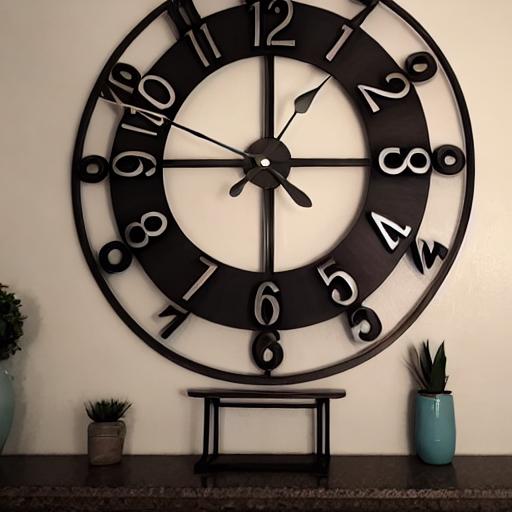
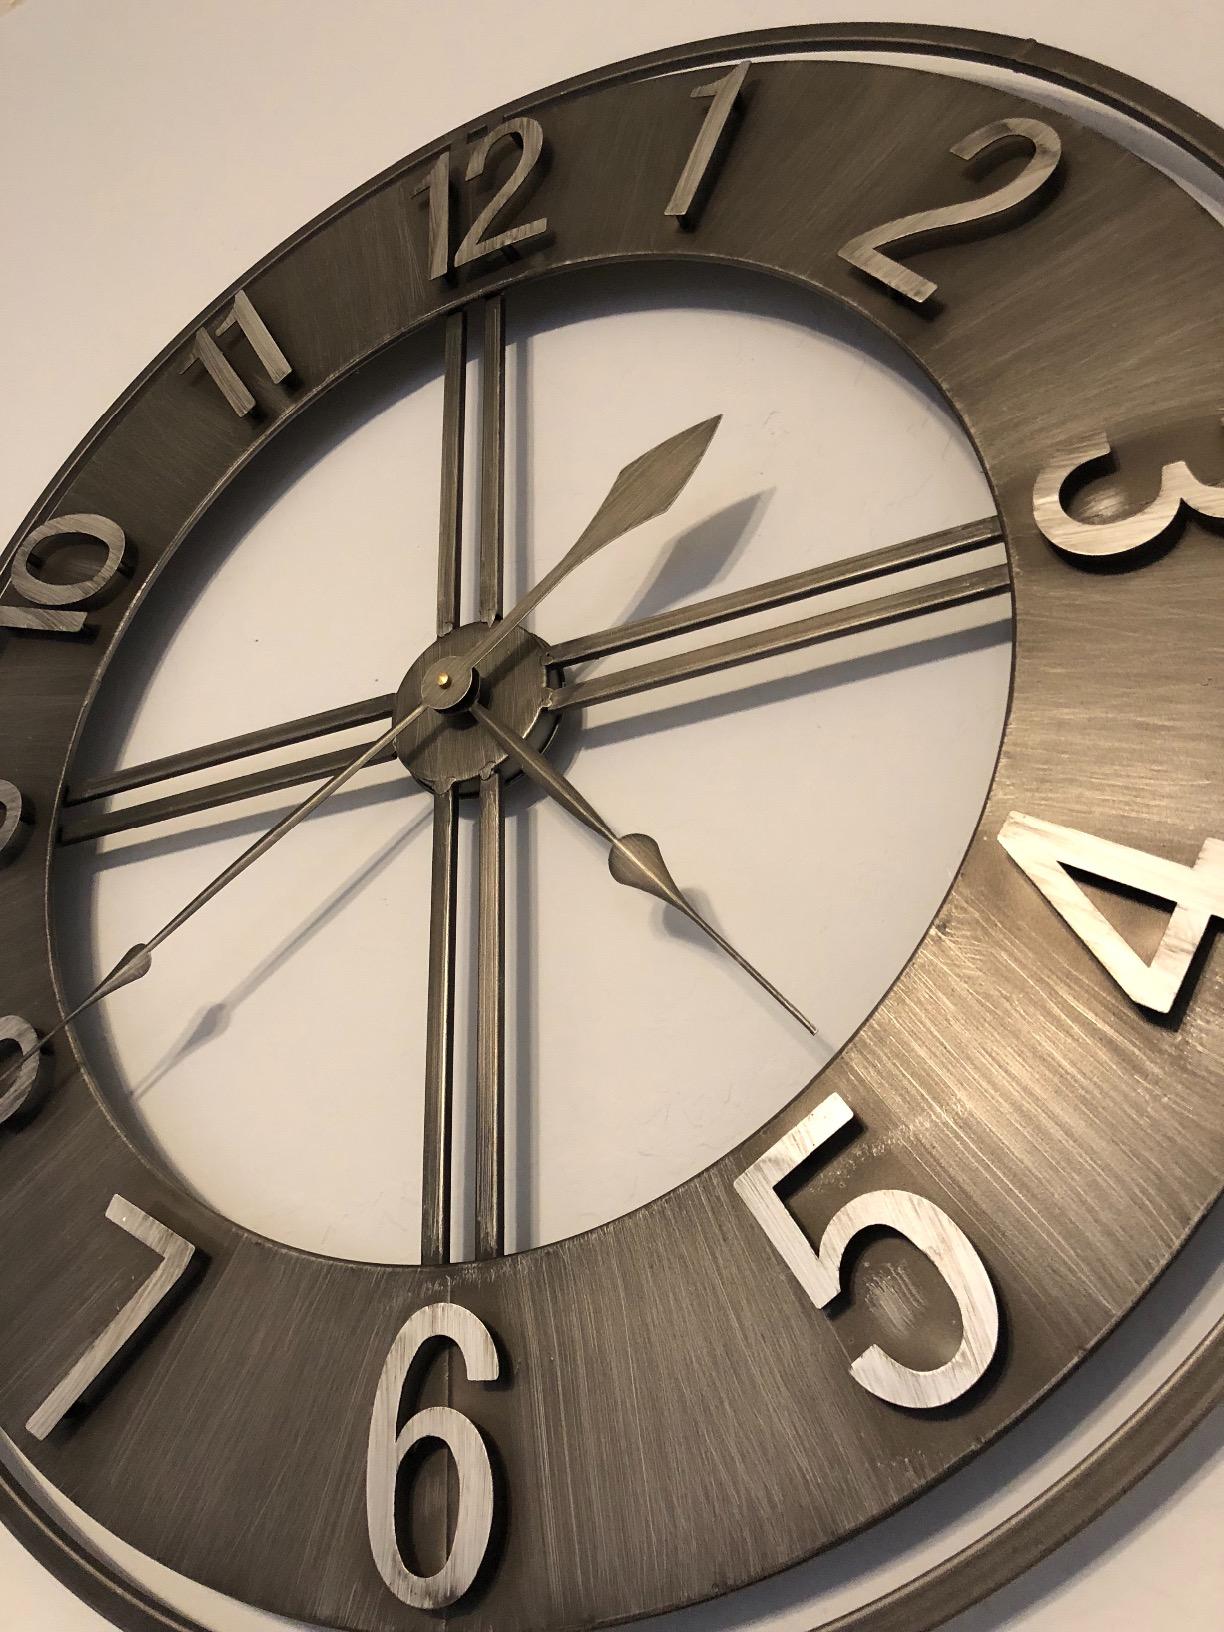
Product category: clock
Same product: no